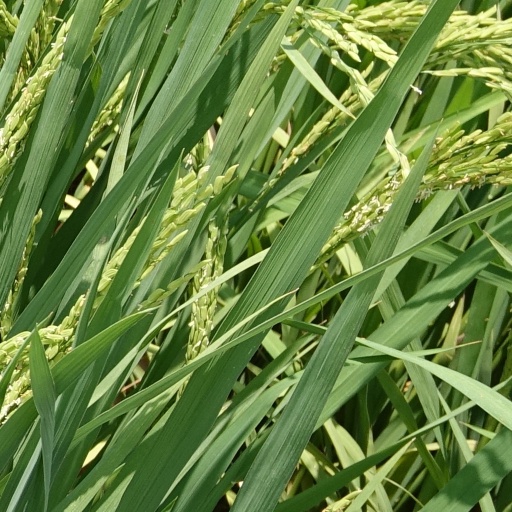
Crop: rice